Revaz Gabriadze

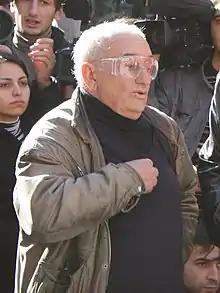
Gabriadze in 2010

Revaz "Rezo" Gabriadze (29 June 1936 – 6 June 2021) was a Georgian theatre and film director, playwright, writer, painter, and sculptor. His son, Levan Gabriadze, is also an actor and film director.